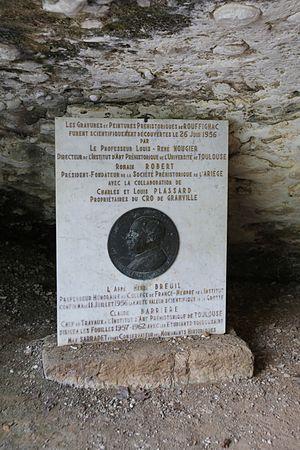
Stèle à l'entrée de la grotte de Rouffignac. This building is indexed in the Base Mérimée, a database of architectural heritage maintained by the French Ministry of Culture,
Louis-René Nougier est un universitaire et préhistorien français. Il fut l'un des inventeurs des peintures et gravures paléolithiques de la grotte de Rouffignac.